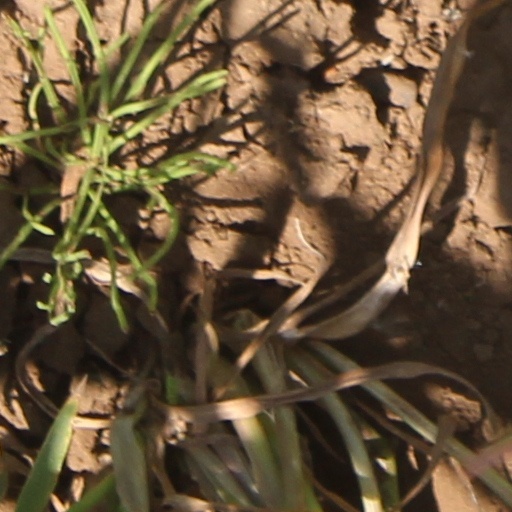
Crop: wheat